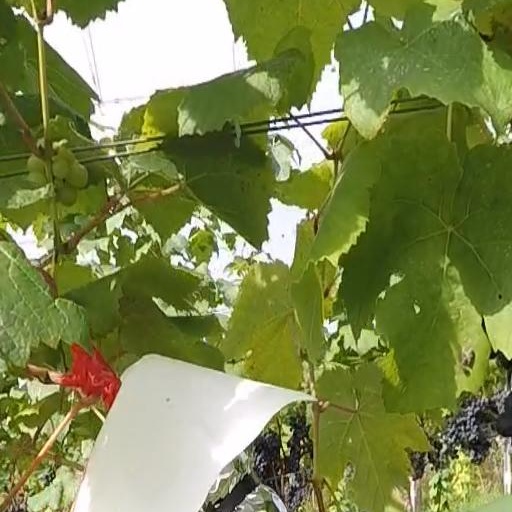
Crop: grape